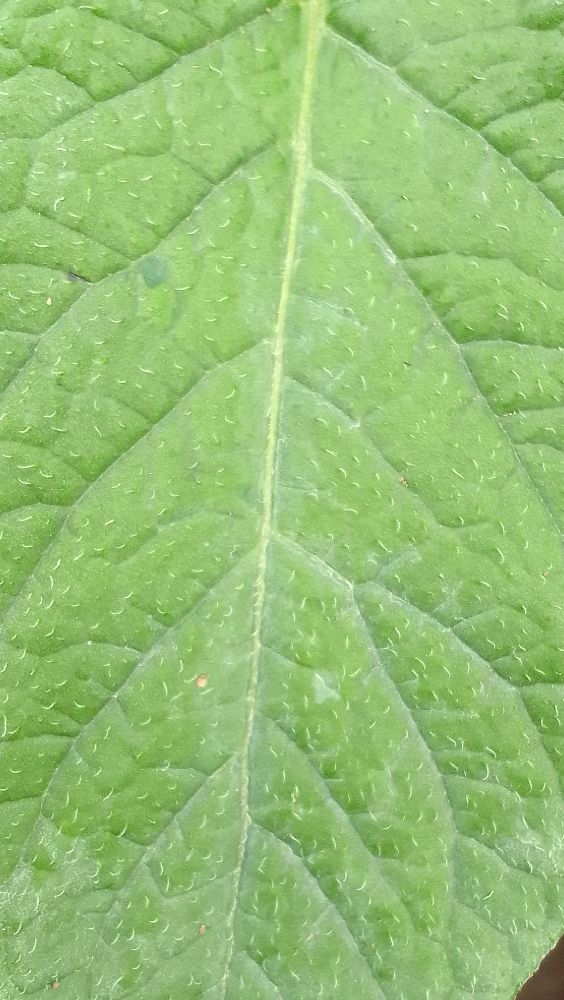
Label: Healthy